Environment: real
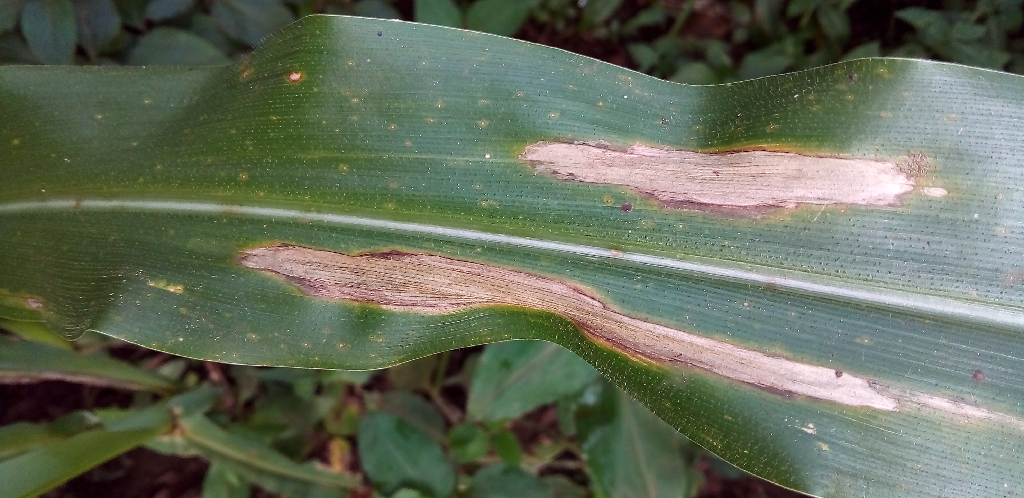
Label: northern_corn_leaf_blight